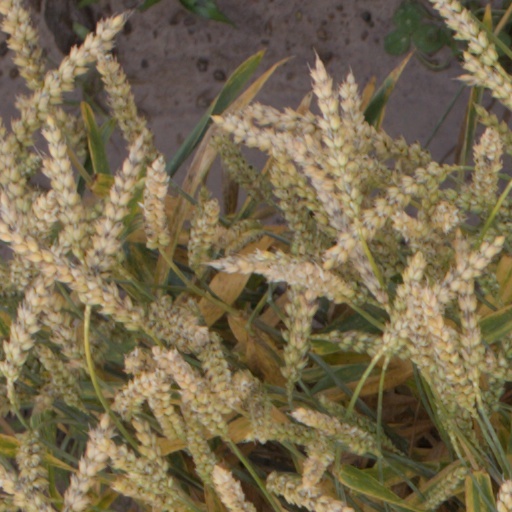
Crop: wheat